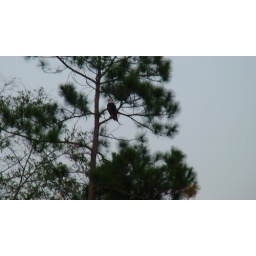
Tree in front of house I'm building